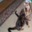
Label: cat